Bull Gamma 60

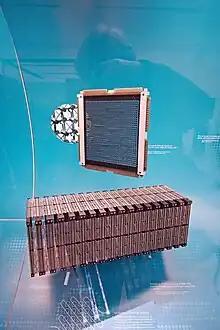
Core memory of the Gamma 60

Central memory was implemented with a stack of core memory with a basic memory cycle of 10 μs, making it the fastest component of the Gamma 60 (in comparison, a fixed point addition required 100 microseconds). Main memory addresses were coded on 15-bits, allowing the central memory to store 32,768 words, or 96 kB.